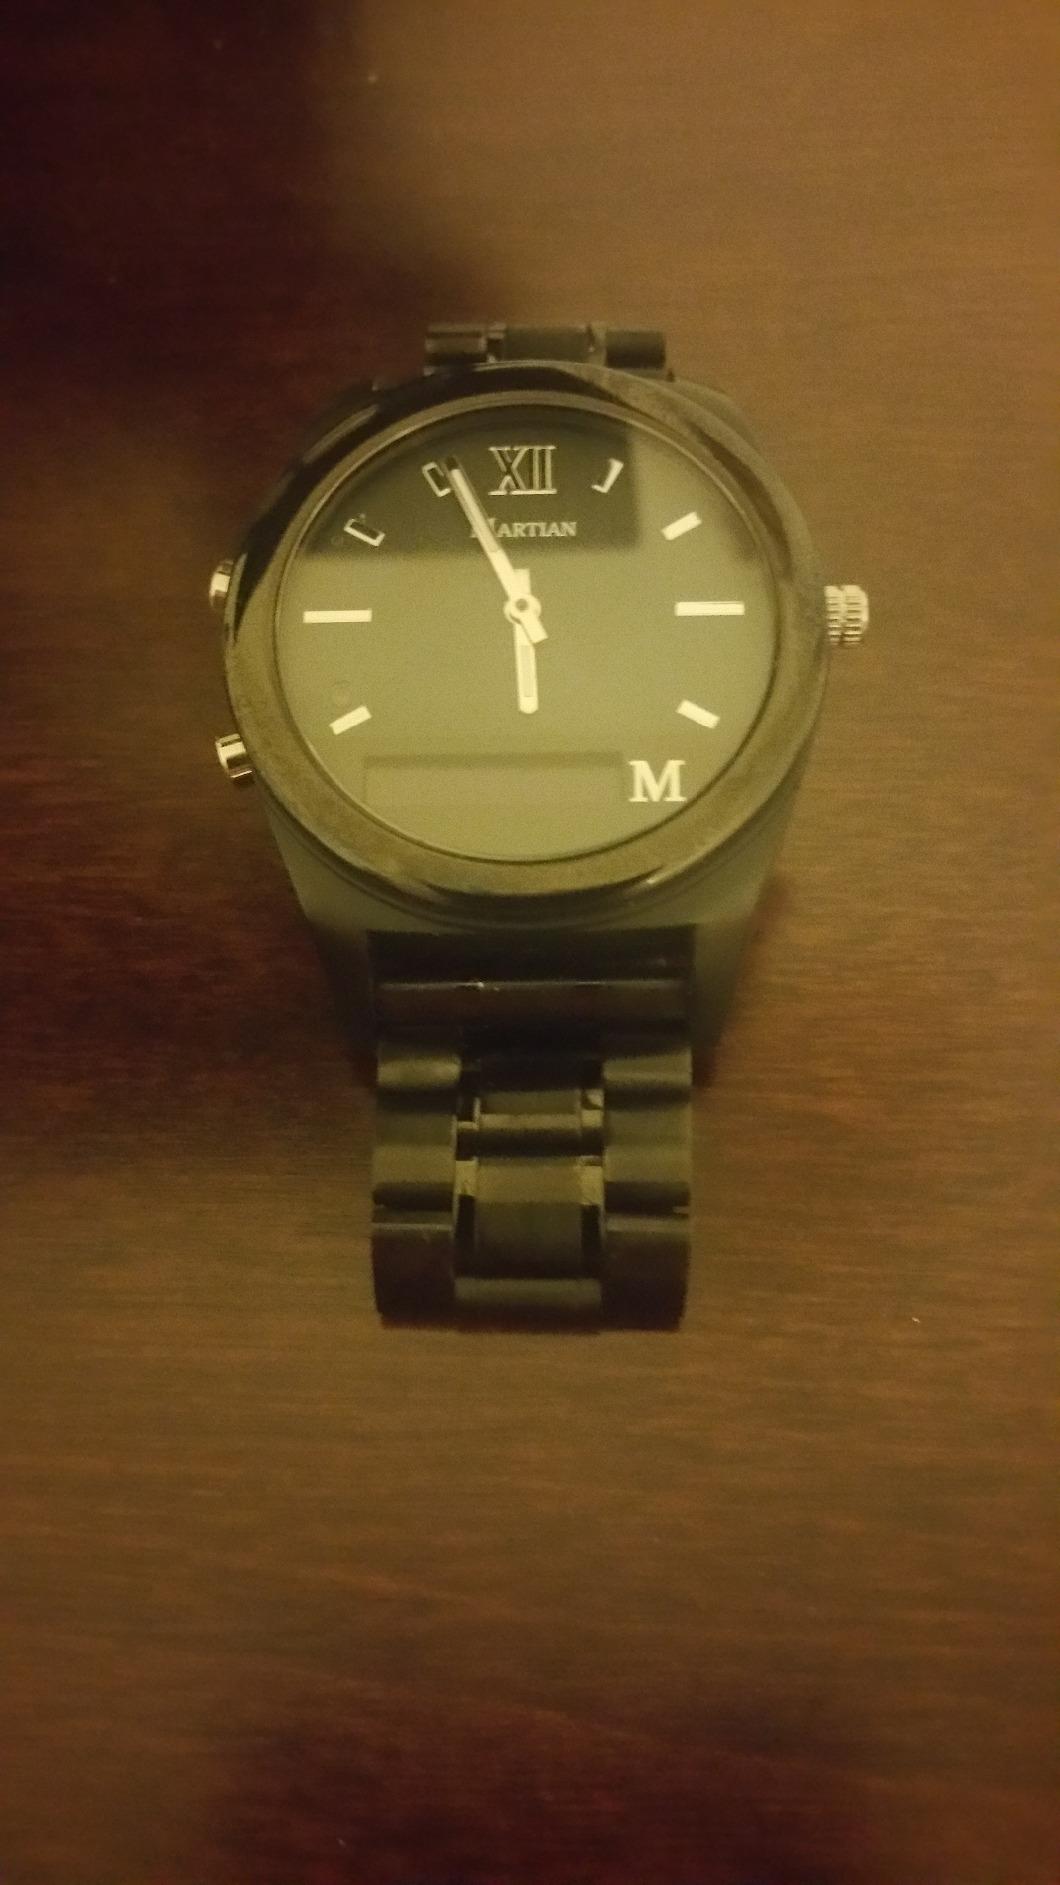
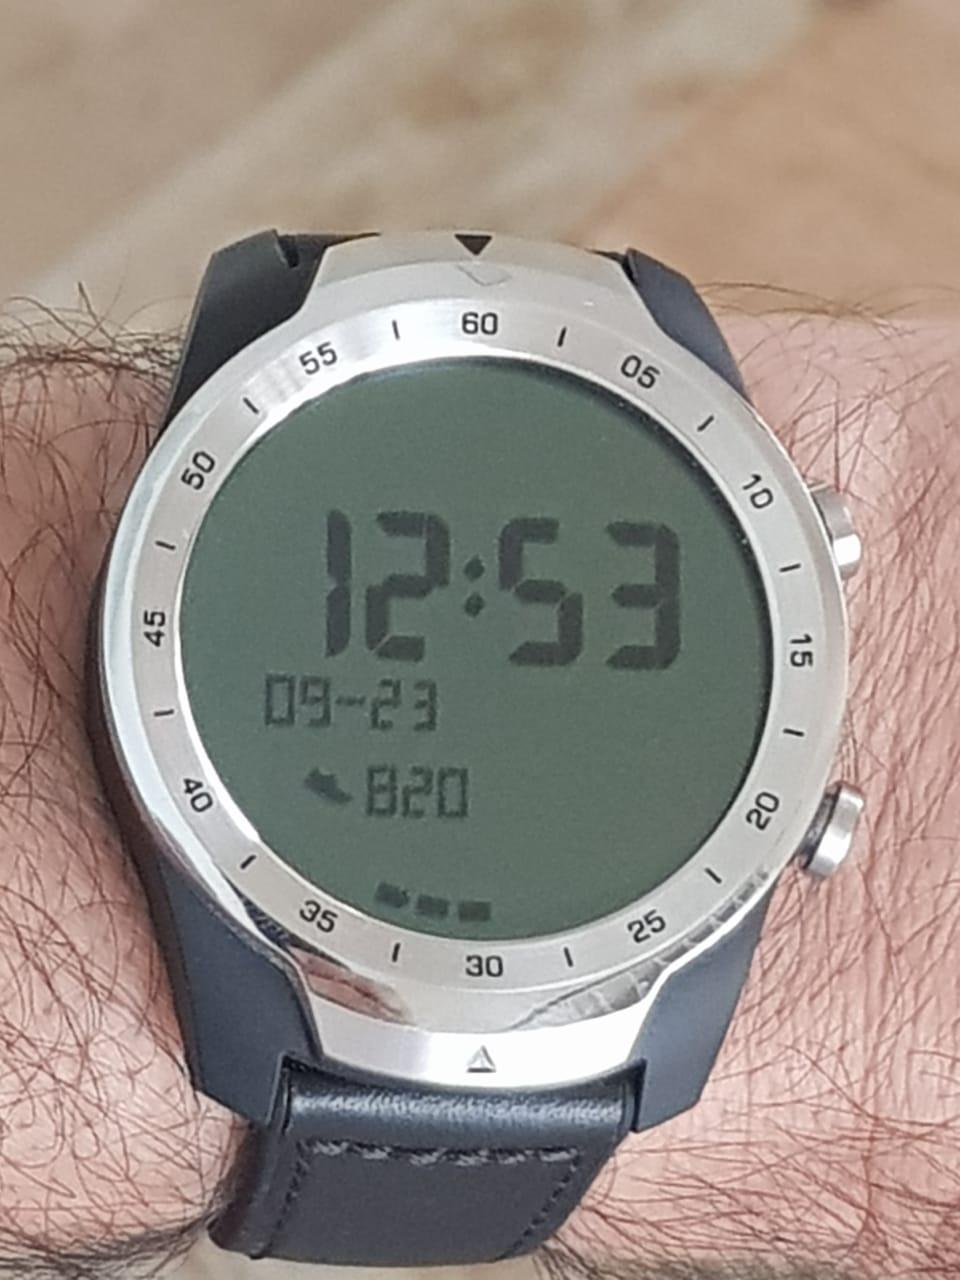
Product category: smartwatch
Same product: no